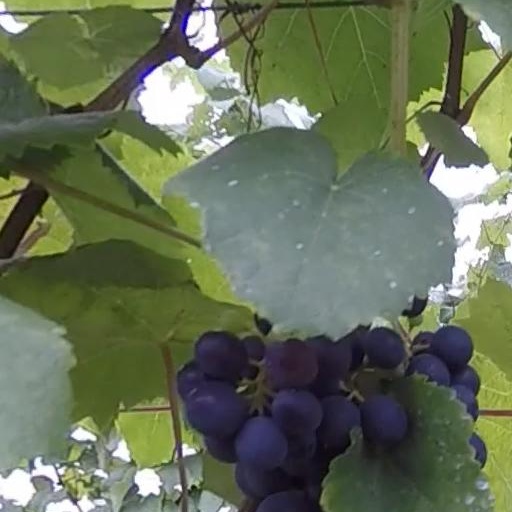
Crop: grape